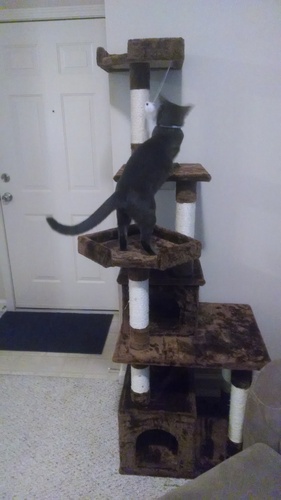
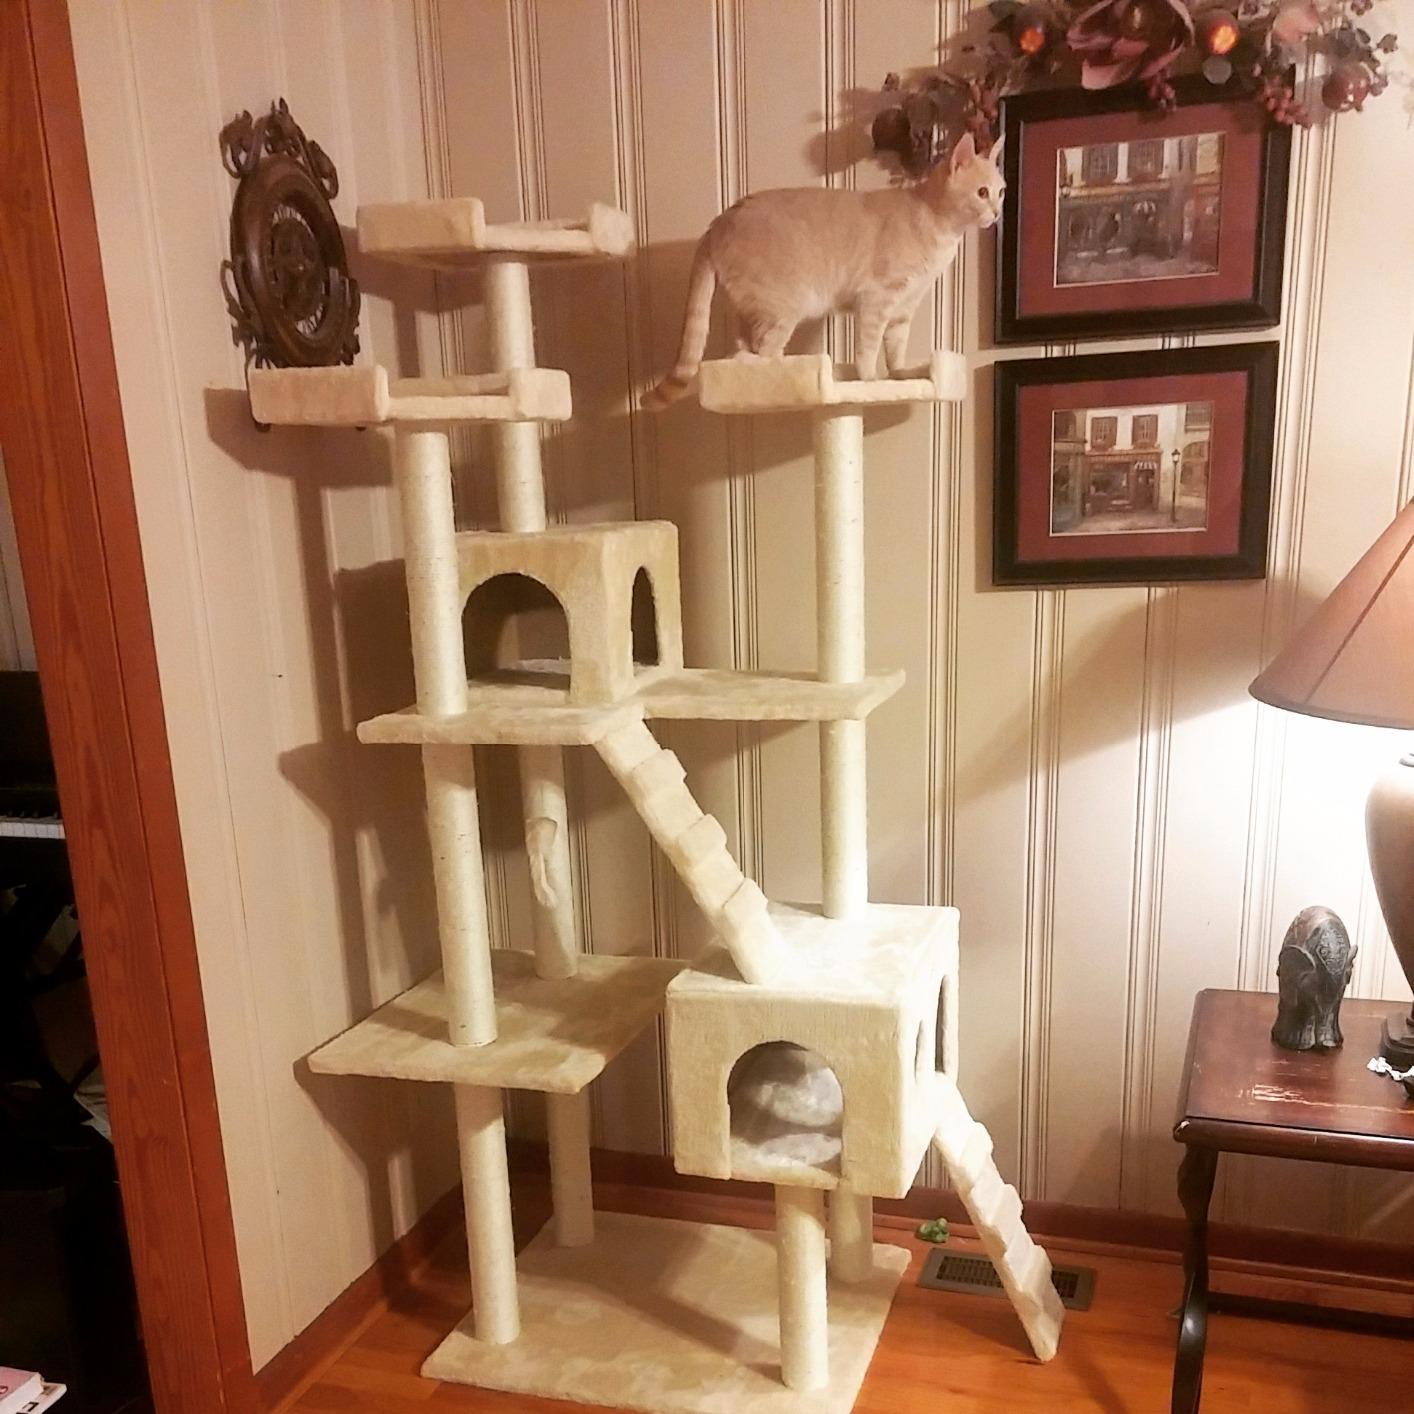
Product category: items_cat tree
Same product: no